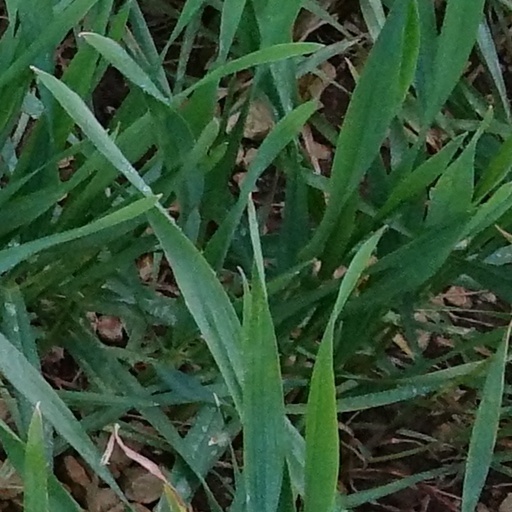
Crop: wheat